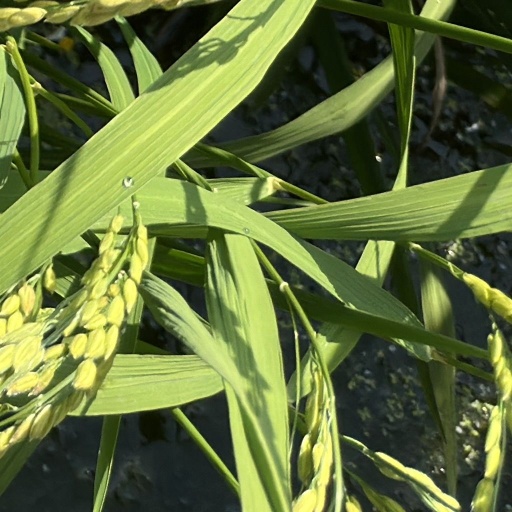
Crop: rice